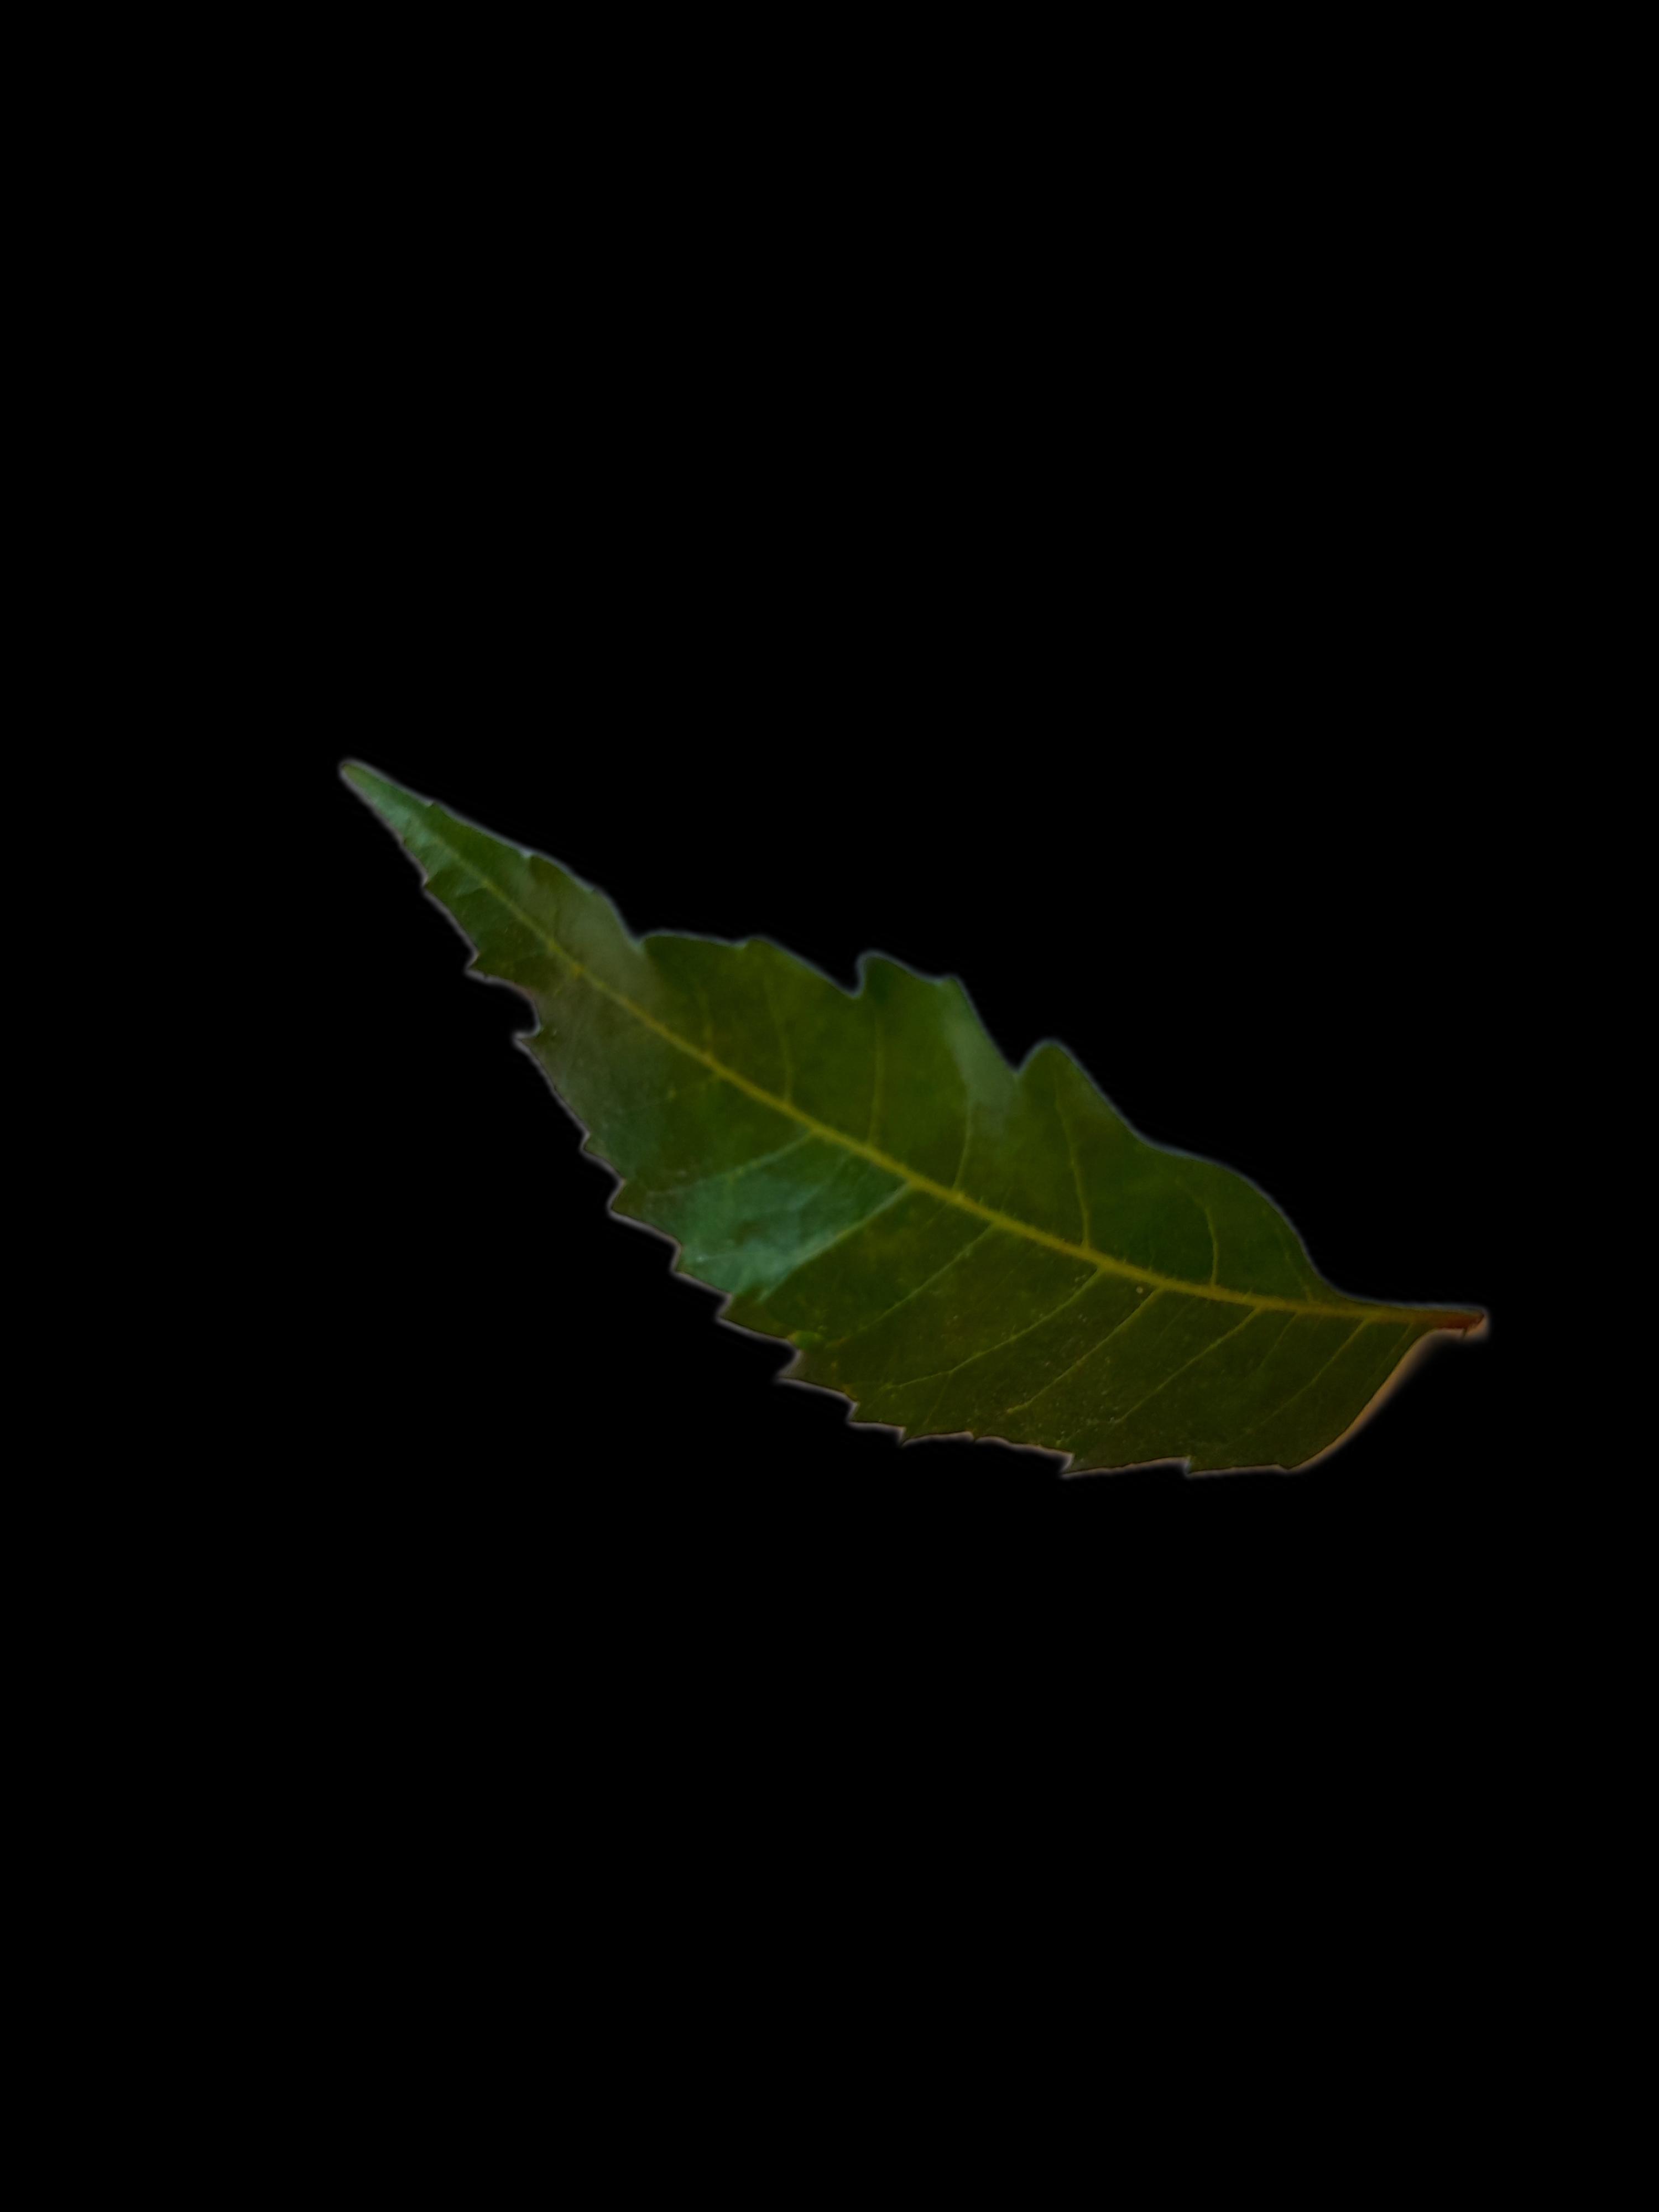
Plant: Neem